Akhraten

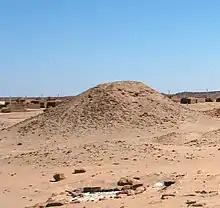
Nuri pyramid Nu XIV of King Akhraten

Akhraten (also transliterated Akhratan) was a King of Kush ("ca." 350 BCE – 335 BCE).